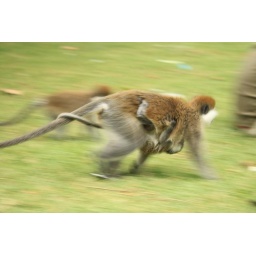
vervet monkeys at the fish market in awasa